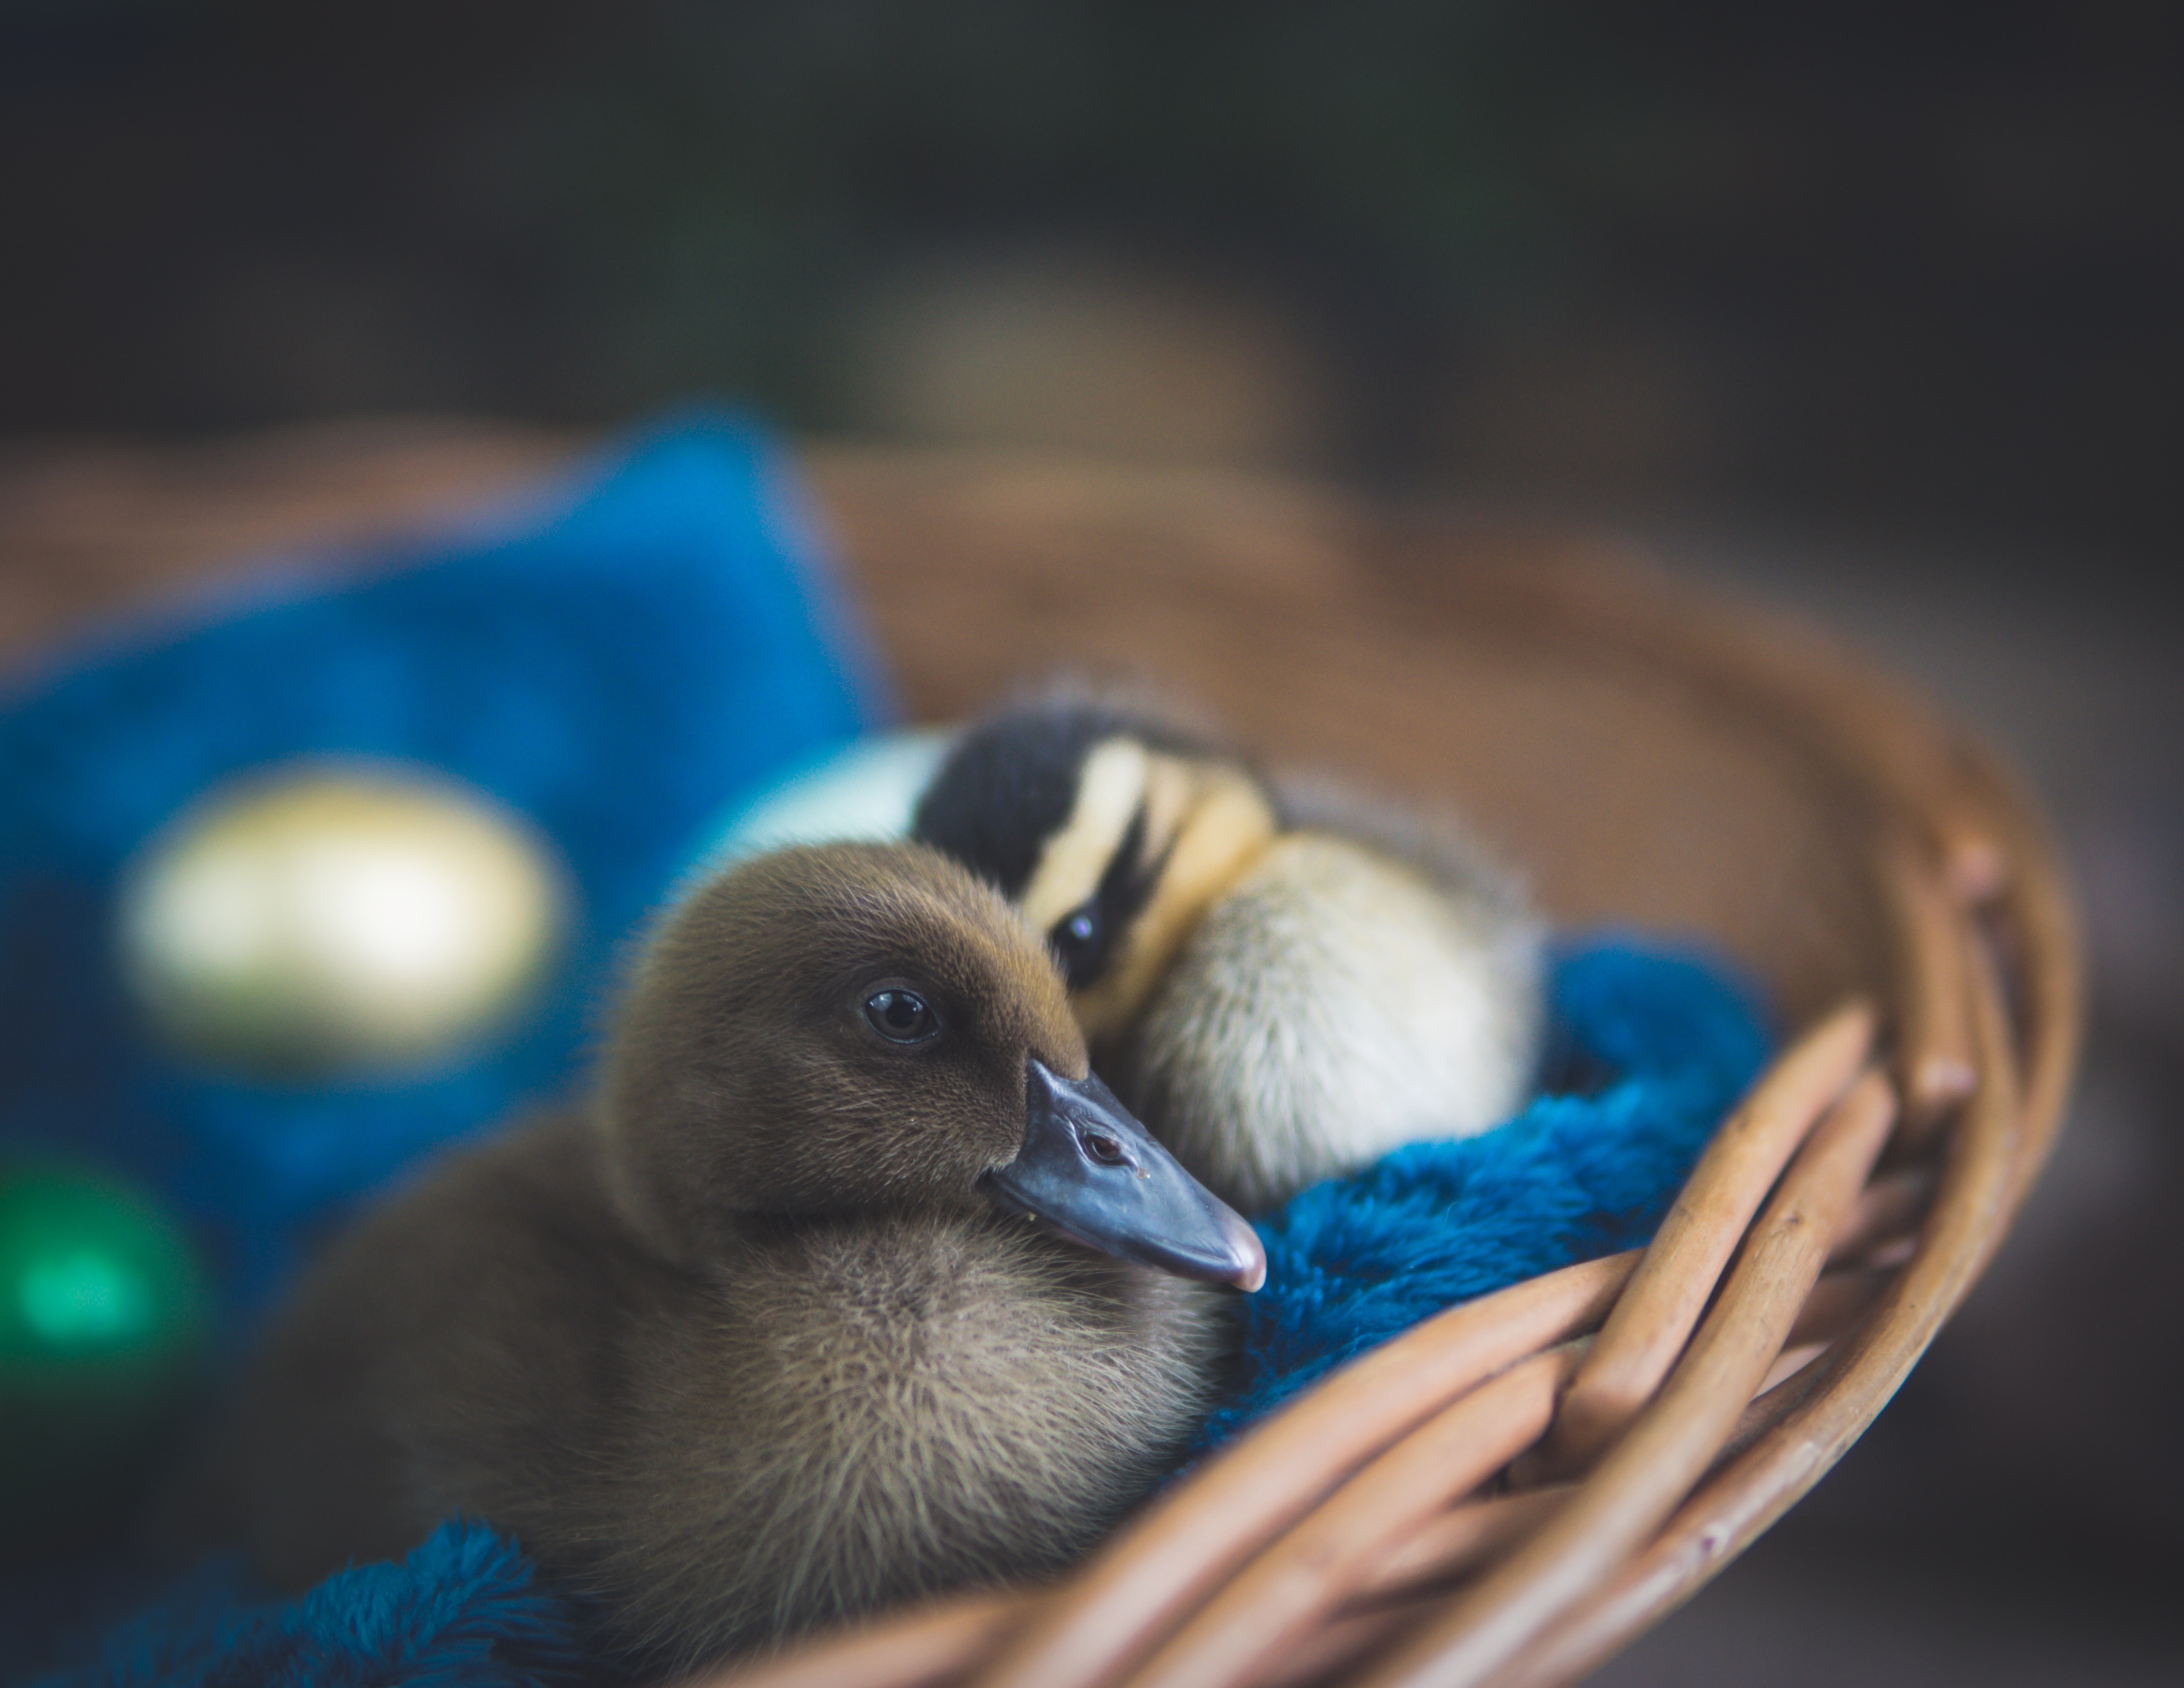
bird, duck, water bird, beak, wildlife, adaptation, ducks, geese and swans, waterfowl, mallard